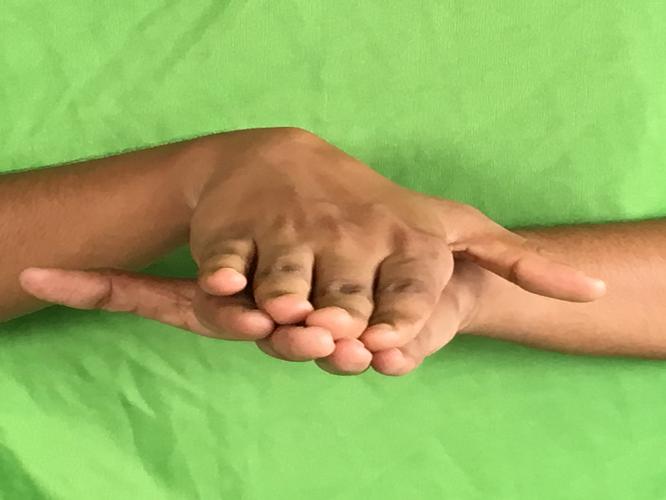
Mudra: Matsya
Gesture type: double_hand